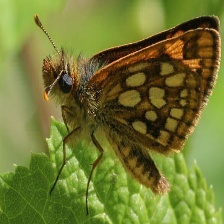
Species: CHECQUERED SKIPPER